Mummy brown

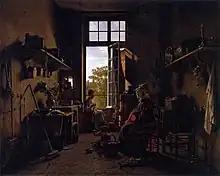
Martin Drolling's "Interior of a Kitchen" is believed to have been painted with an extensive use of mummy brown

Many artists, including Eugène Delacroix, William Beechey, Edward Burne-Jones, Lawrence Alma-Tadema, and Martin Drolling, are thought to have used mummy brown in their palettes. However, few works have been tested for its presence because the process is destructive.